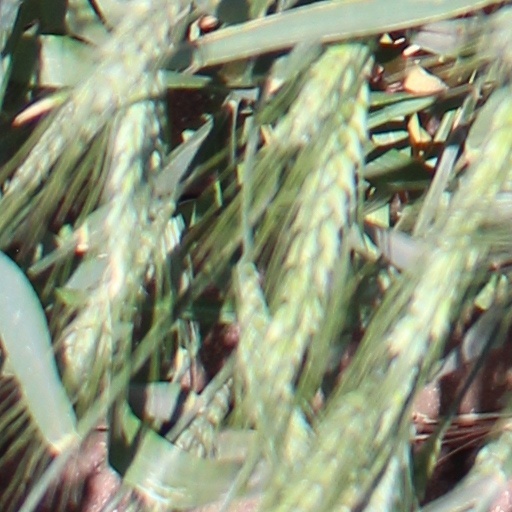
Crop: wheat